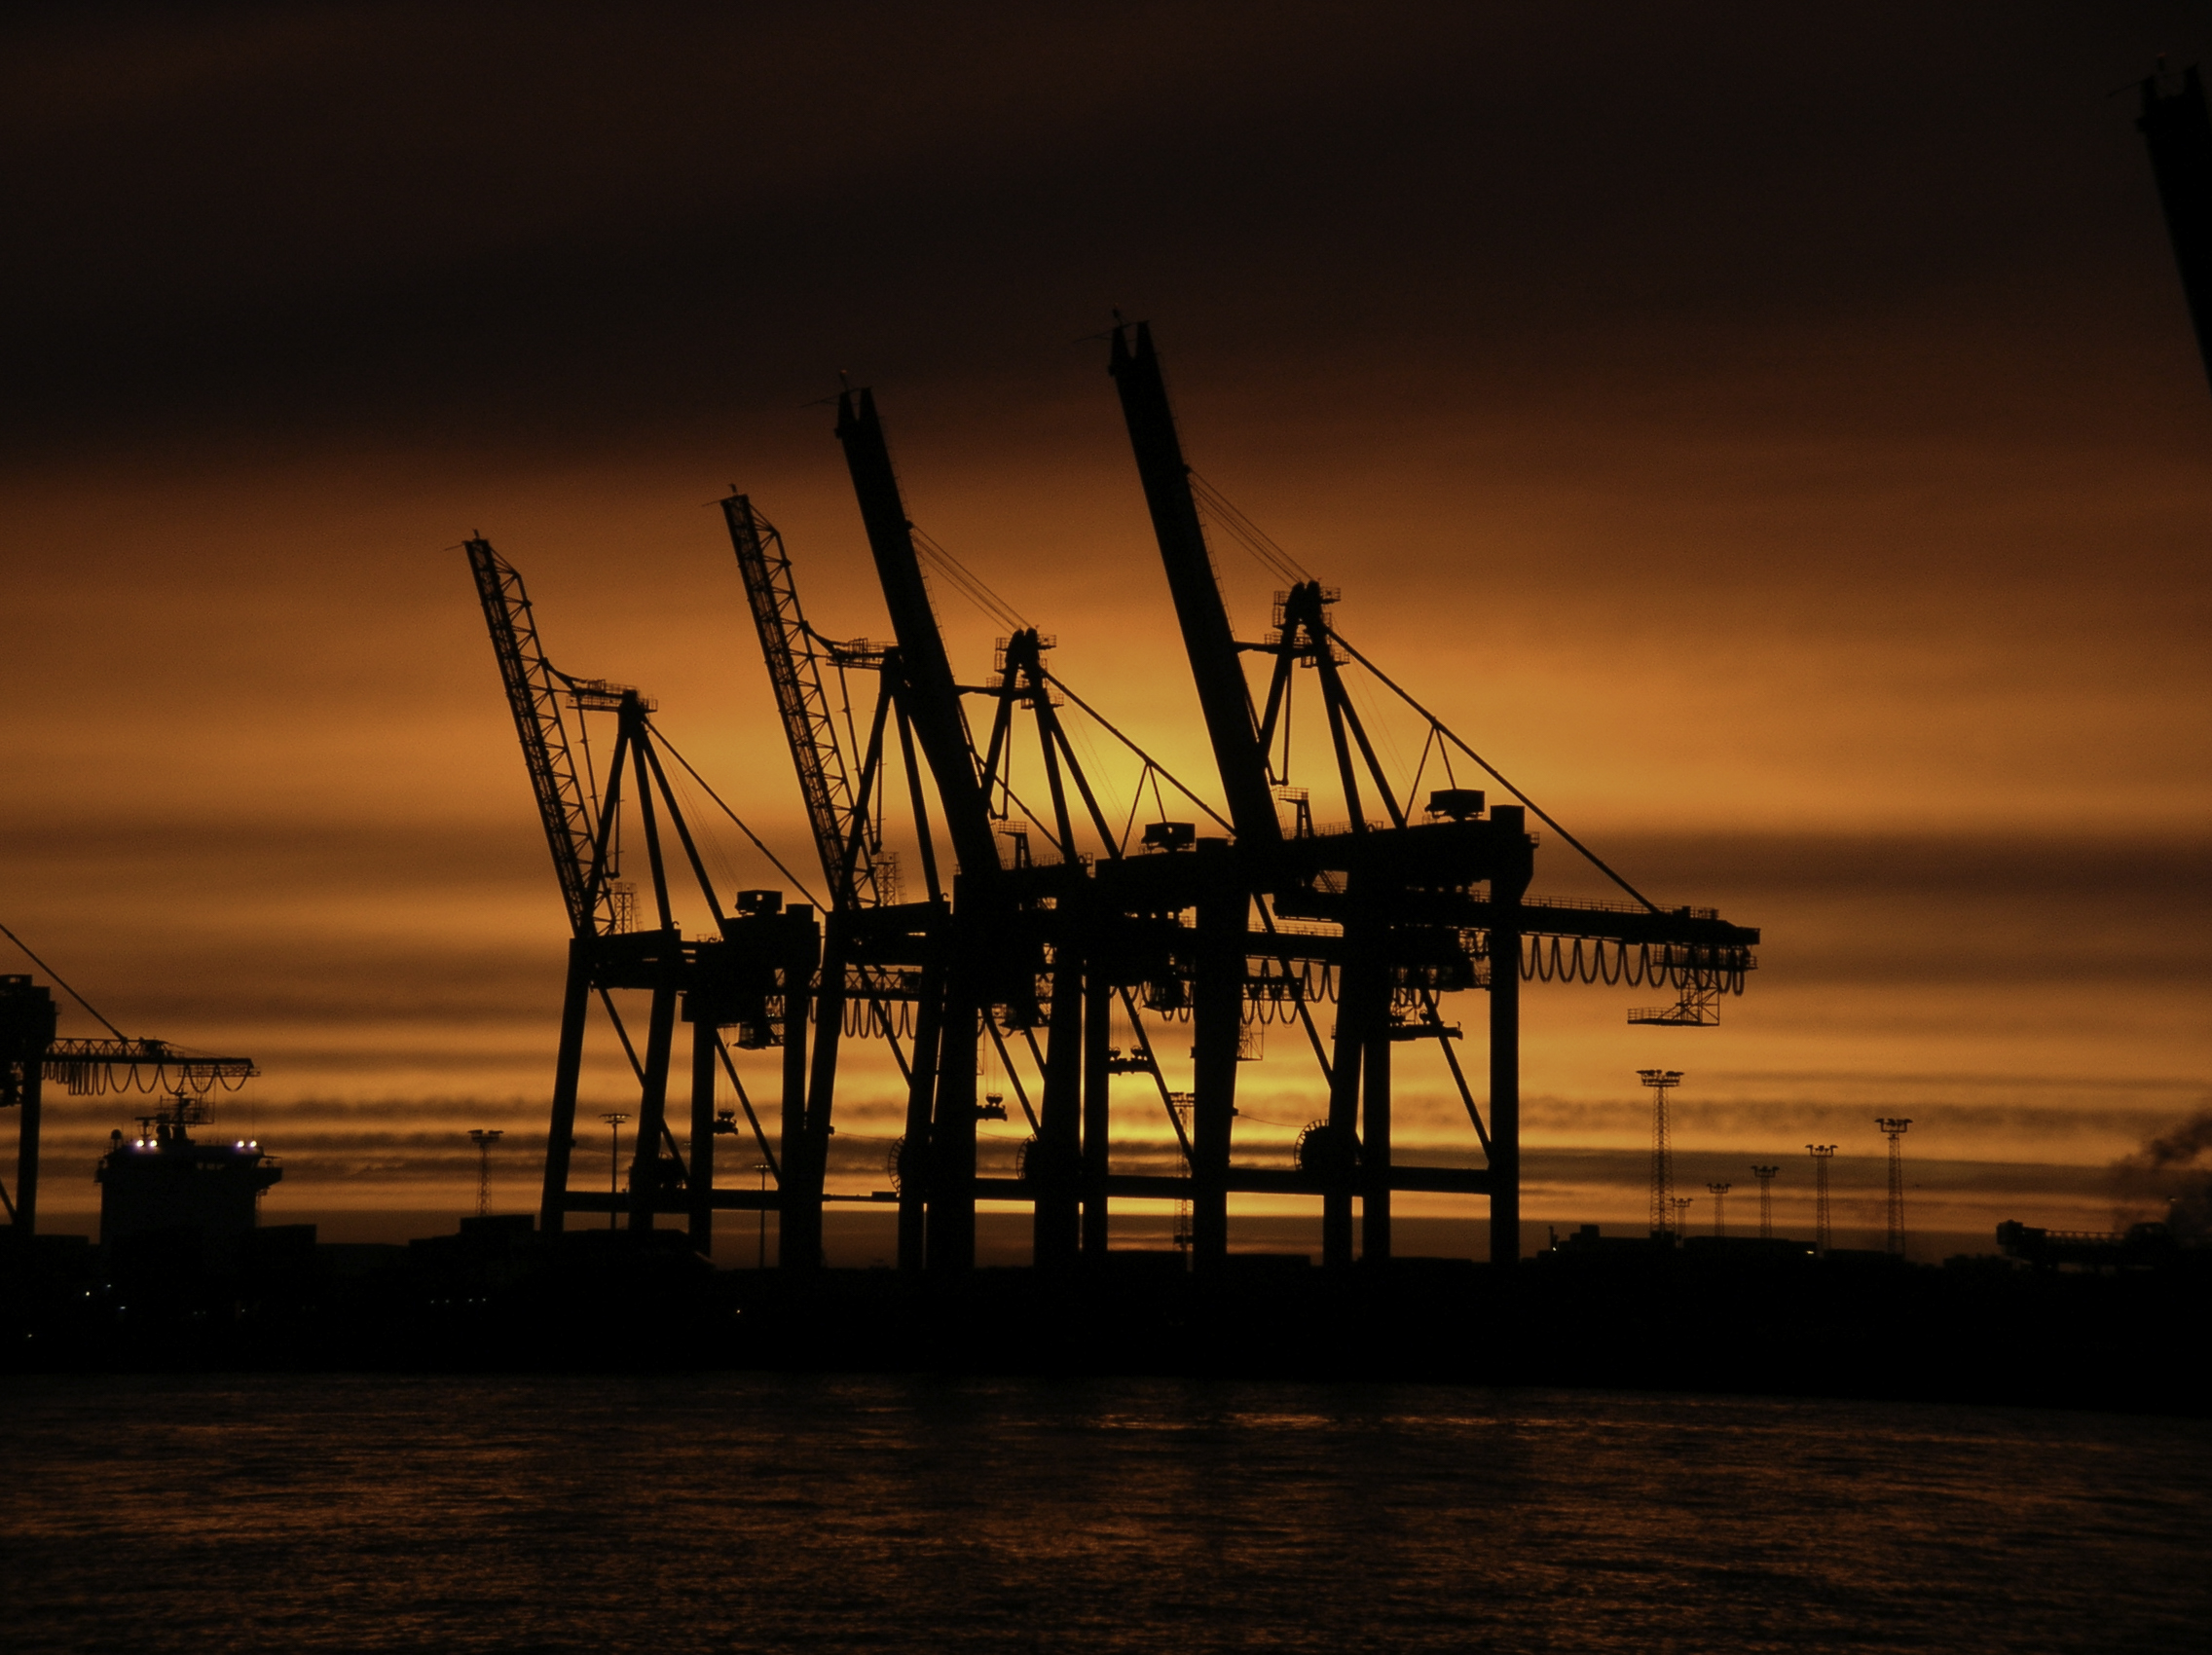
harbor, morning, hamburg, dock, cranes, sky, sunset, dusk, pier, sea, evening, water, horizon, cloud, sunrise, crane, calm, afterglow, silhouette, ocean, vehicle, nonbuilding structure, reflection, port, coast